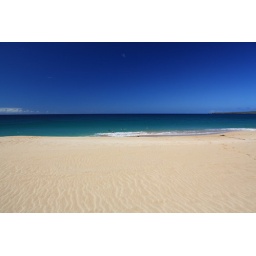
5 miles with sand and water all by our self.